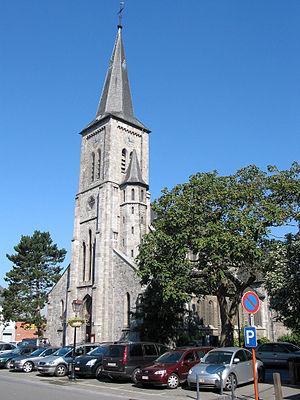
Profondeville (Belgique), l'église Saint-Remy (1897).
Profondeville est une commune francophone de Belgique située en Région wallonne dans la province de Namur, ainsi qu’une localité où siège son administration.